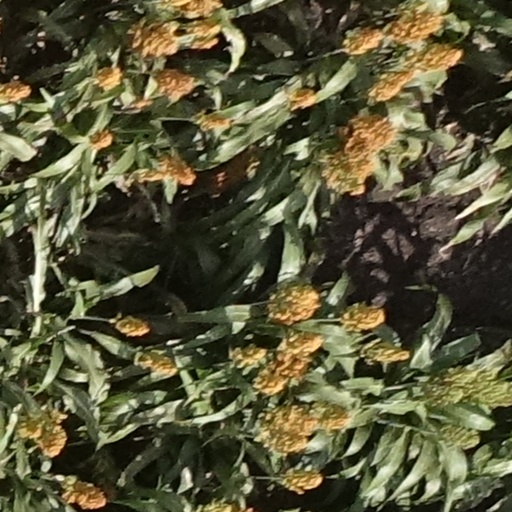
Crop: sorghum